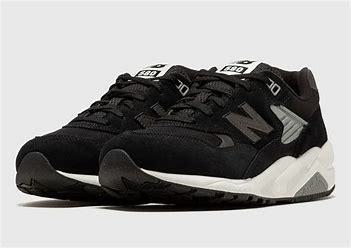
Brand: New
Model: Balance New Balance 580